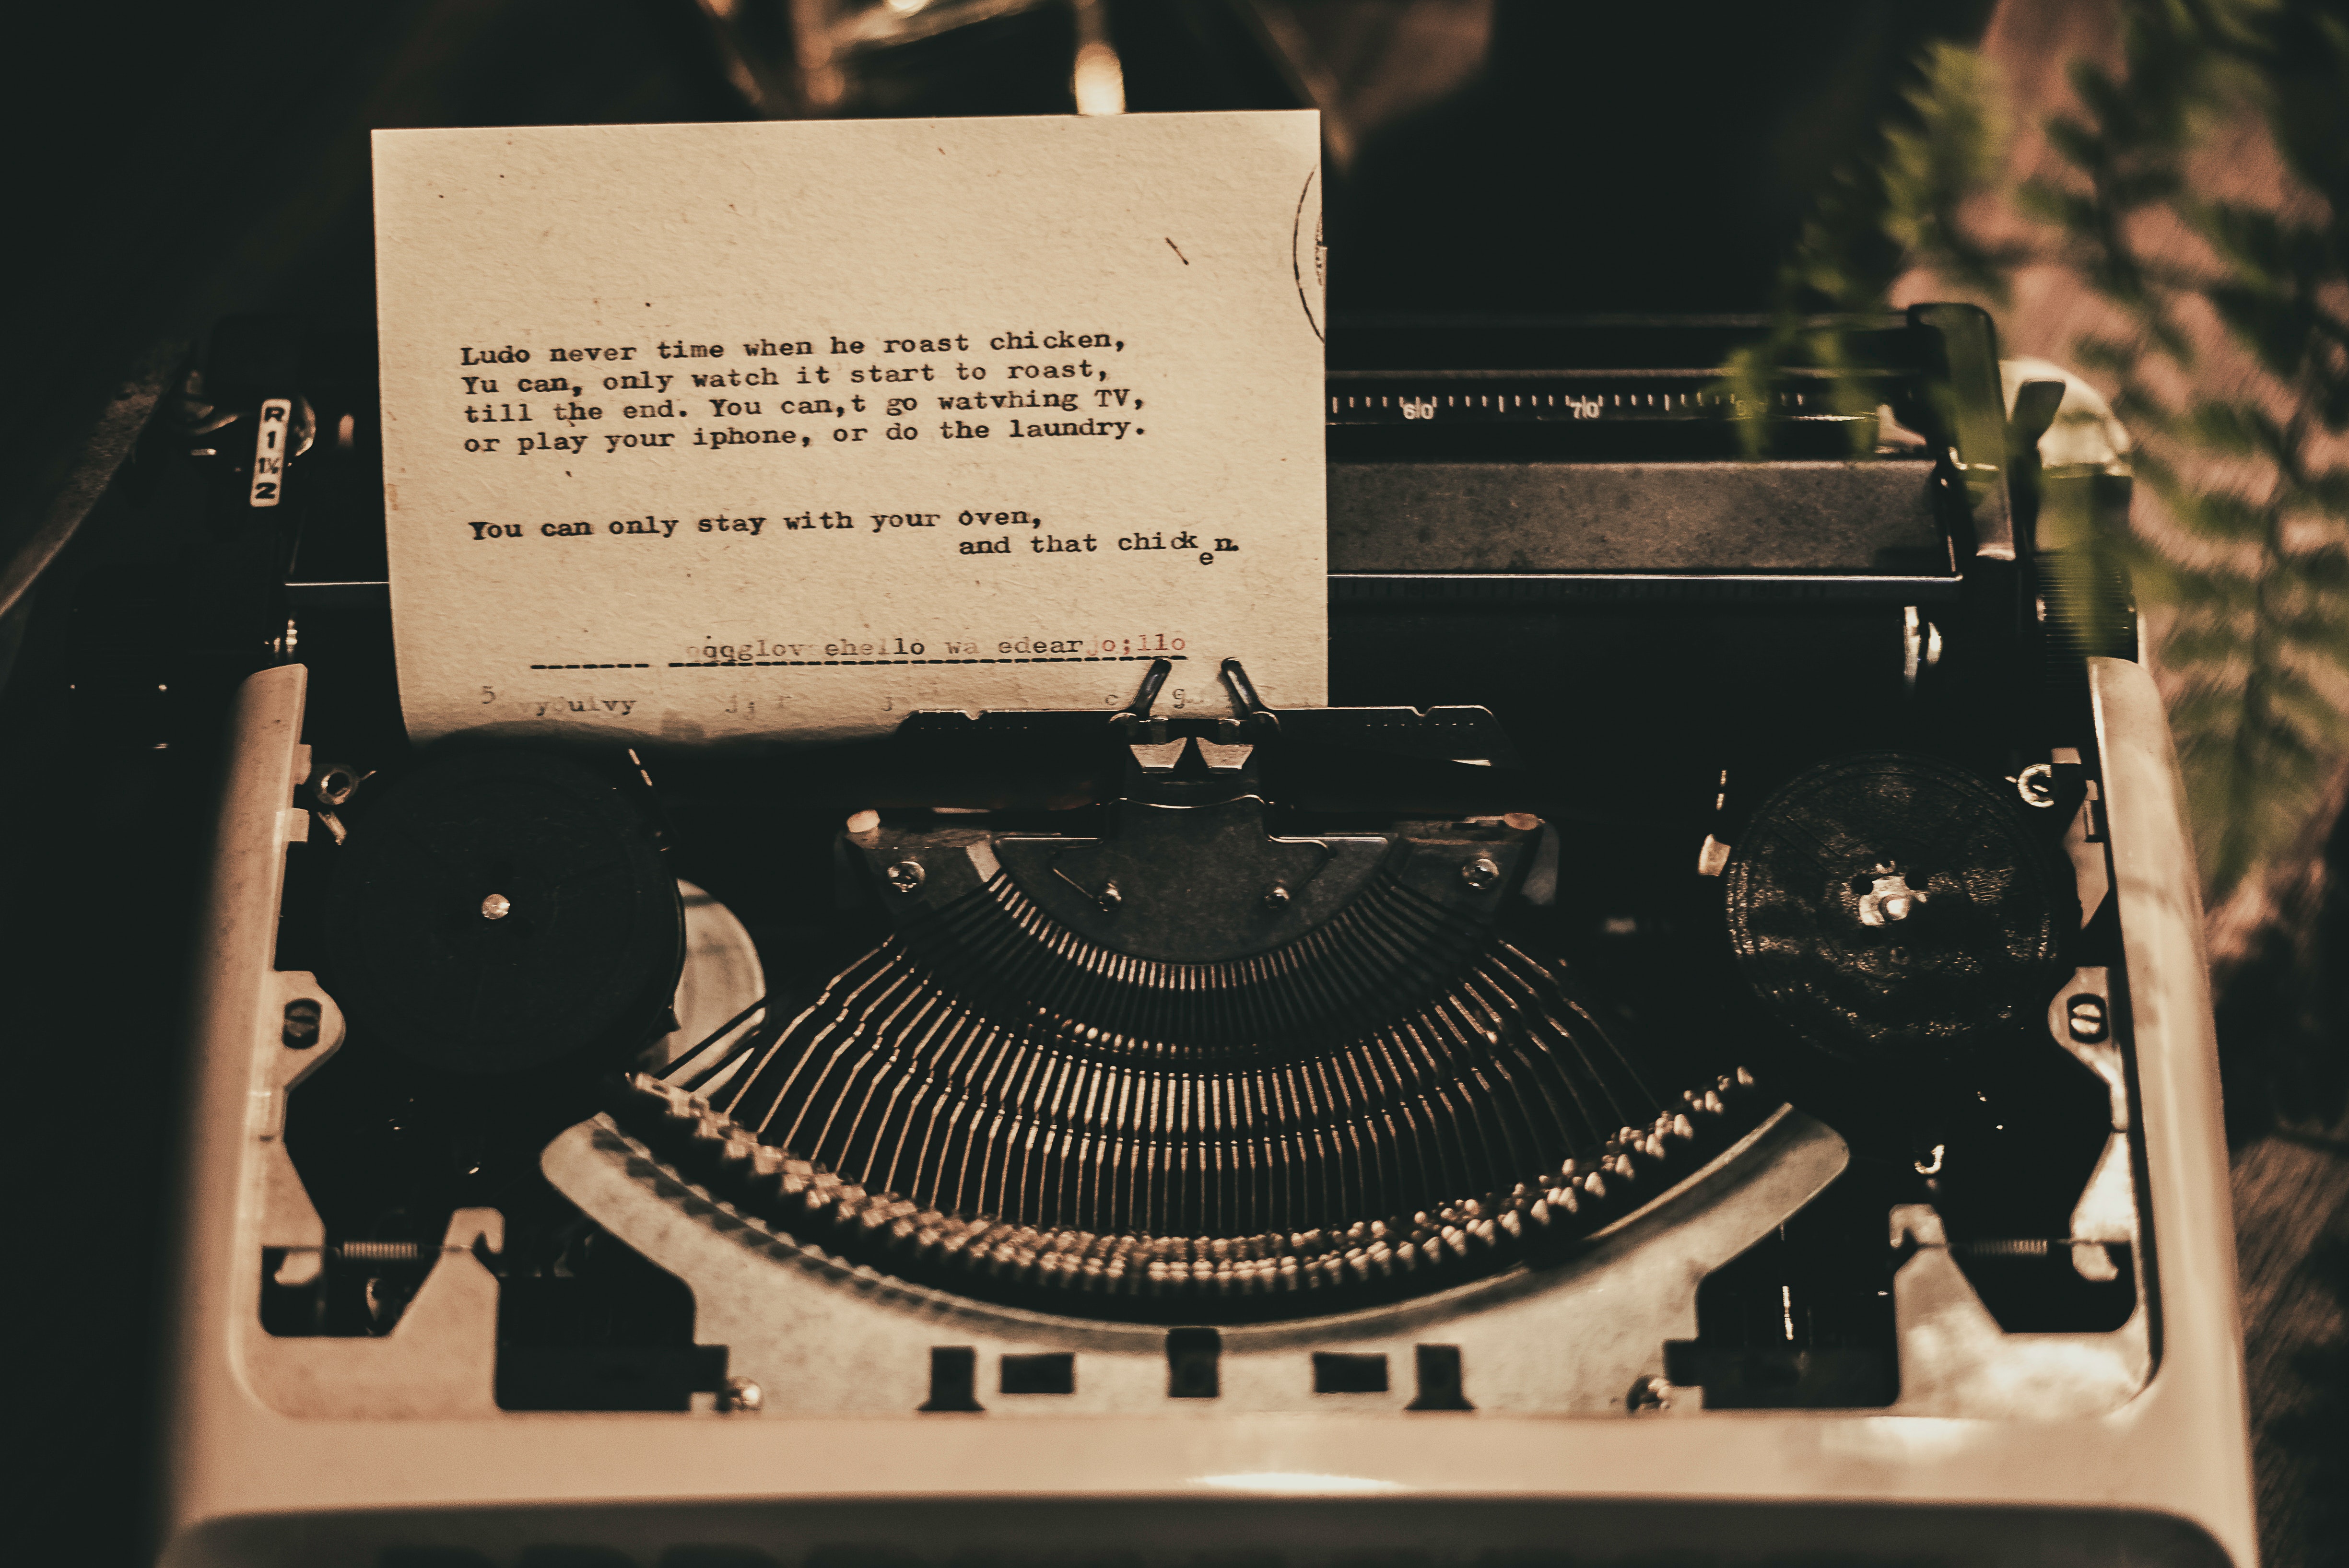
typewriter, office equipment, electronics, office supplies